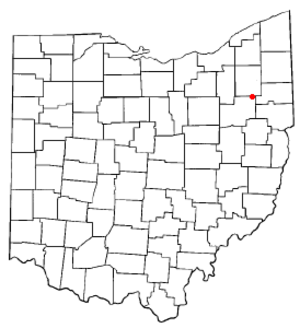
Le village de Limaville est situé dans le comté de Stark, dans l’État de l’Ohio, aux États-Unis. Sa population s’élevait à 151 habitants lors du recensement de 2010, estimée à 144 habitants en 2018.